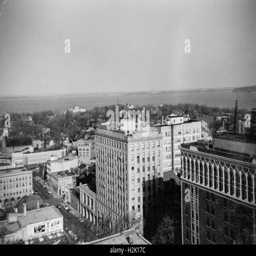
photograph showing an aerial view